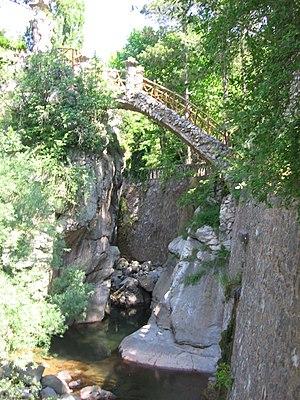
Les Jardins Artigas sont des jardins réalisés à la Pobla de Lillet entre 1905 et 1906 par l'architecte moderniste Antoni Gaudí.